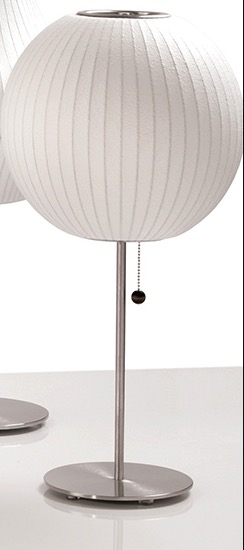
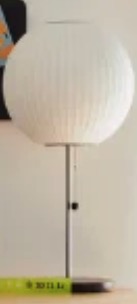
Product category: misc
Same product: yes